Foreleg, cheeks and maw

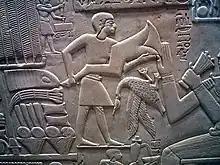
The foreleg of ox being presented as a choice gift in ancient Egypt

With the intent on relaying the divine consequence of neglecting the gift-giving in the Diaspora, the Talmud tells the following story: